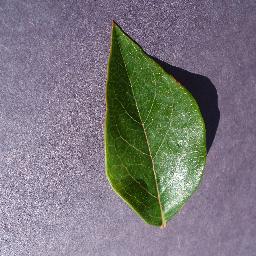
Label: Blueberry___healthy